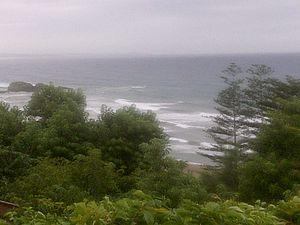
Photo prise à Figuier une plage a Boumerdes en Algérie This is a photo of a natural site in Algeria identified by the ID Boumerdes
Thénia est une commune algérienne de la wilaya de Boumerdès, dans la daïra de Thénia, à la limite est de la Mitidja.
La plage Sghirat est une plage située dans la commune de Thénia dans la wilaya de Boumerdès en Algérie, qui constitue l'unique ouverture du territoire communal sur la Mer Méditerranée.
De l'ouest à l'est, les plages à baignade de la wilaya de Boumerdès sont les suivantes :